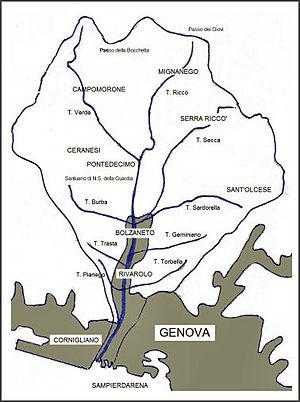
Le val Polcevera est l'une des principales vallées de la ville métropolitaine de Gênes en Ligurie. Elle tient son nom du torrent du même nom, un des deux fleuves qui, avec le Bisagno qui traverse la vallée homonyme, délimitent, à l'ouest et à l'est, le centre historique de Gênes et se jettent dans la mer de Ligurie.